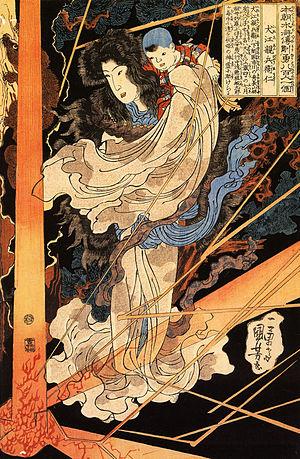
Nansō Satomi Hakkenden est un roman épique japonais en 106 volumes de Kyokutei Bakin. Il a été écrit et publié sur une période de près de trente ans. Bakin devenu aveugle avant de finir l'histoire, a dicté les parties finales à sa belle-fille, Michi. Il est traduit Les Chroniques Huit chiens, Conte des huit chiens ou Biographies de huit chiens.